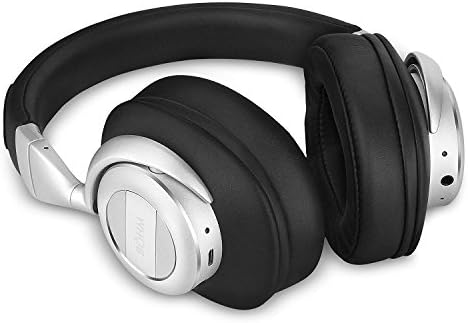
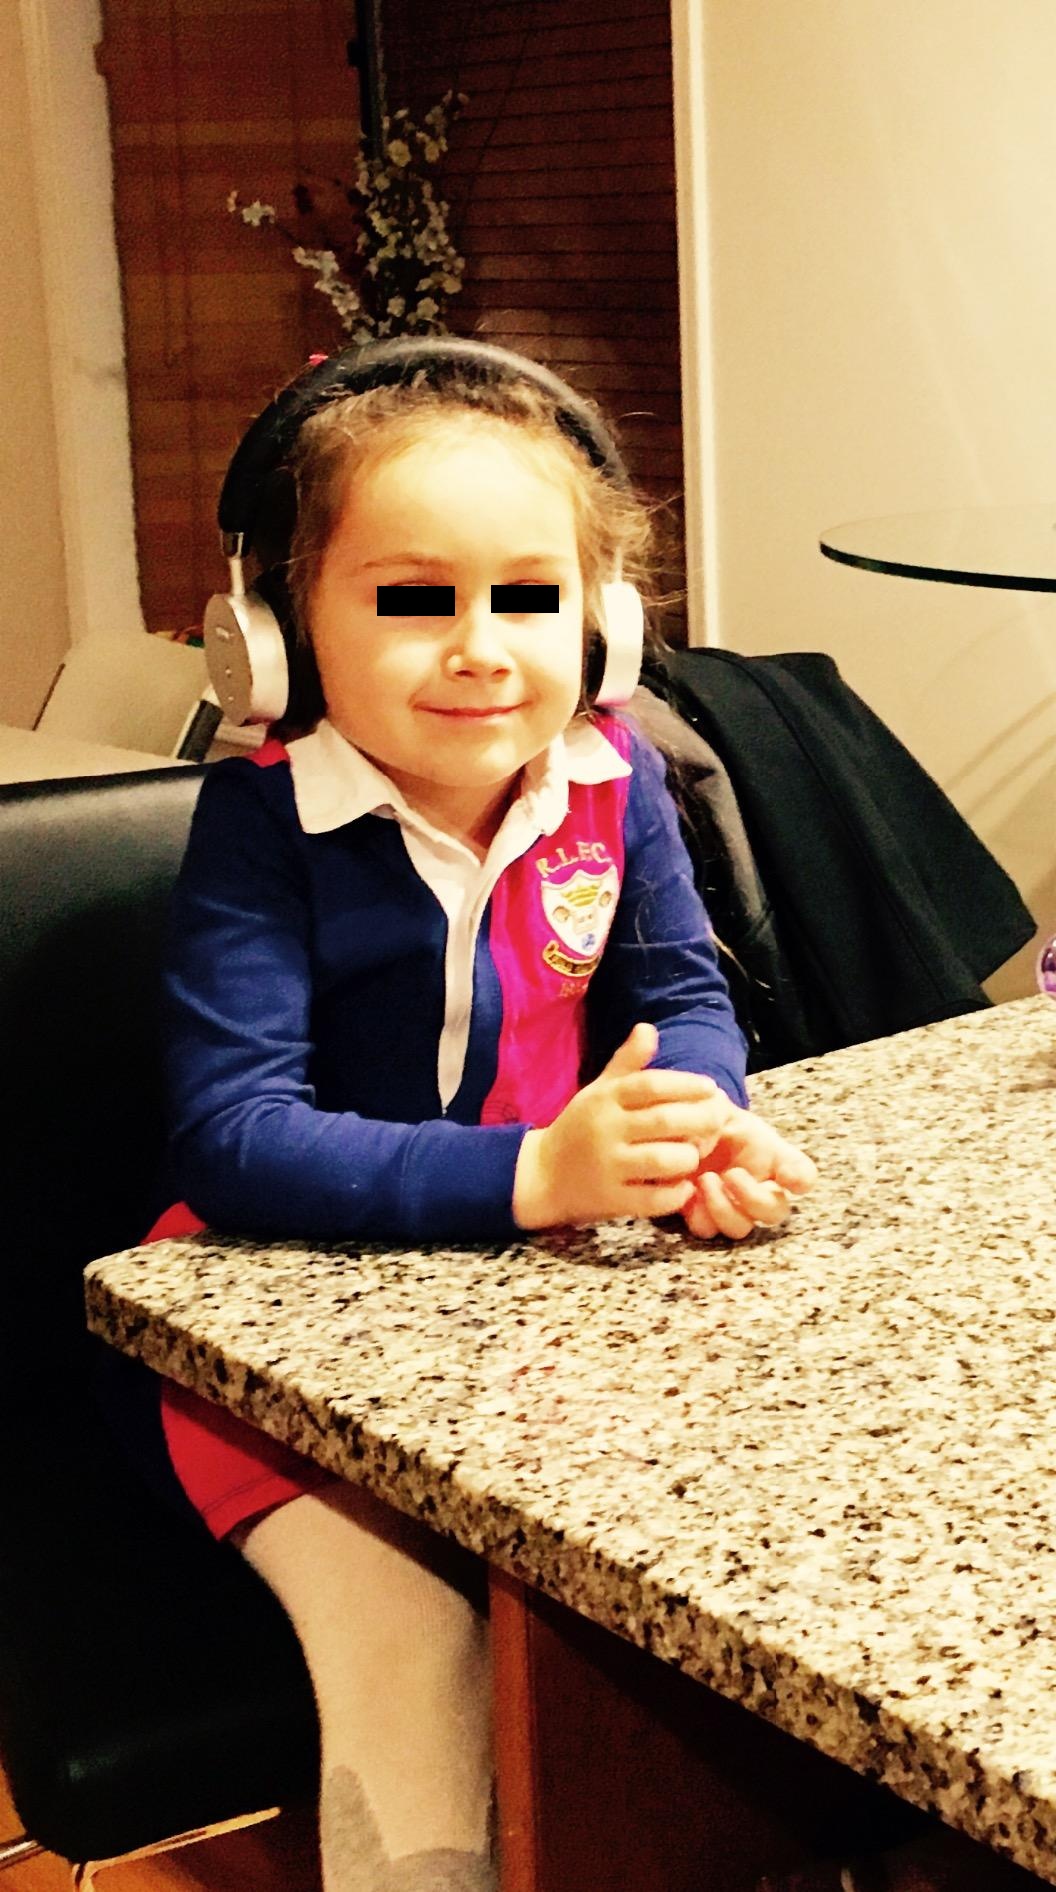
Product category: headphones
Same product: no